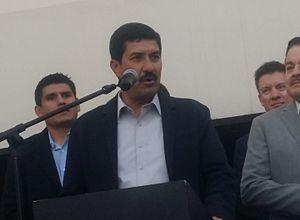
Javier Corral Jurado, né le 2 août 1966 à El Paso, Texas, est un homme politique mexicain. Membre du Parti action nationale. Il est gouverneur de l'État de Chihuahua depuis le 4 octobre 2016